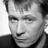
Emotion: neutral